Wolfgang Peukert

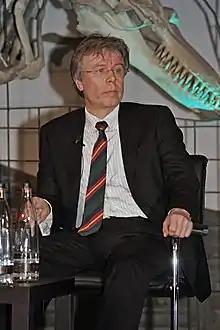
Wolfgang Peukert, 2009

Wolfgang Peukert (born 9 June 1958 in Karlsruhe) is a German process engineer. He won the Gottfried Wilhelm Leibniz Prize in 2005.